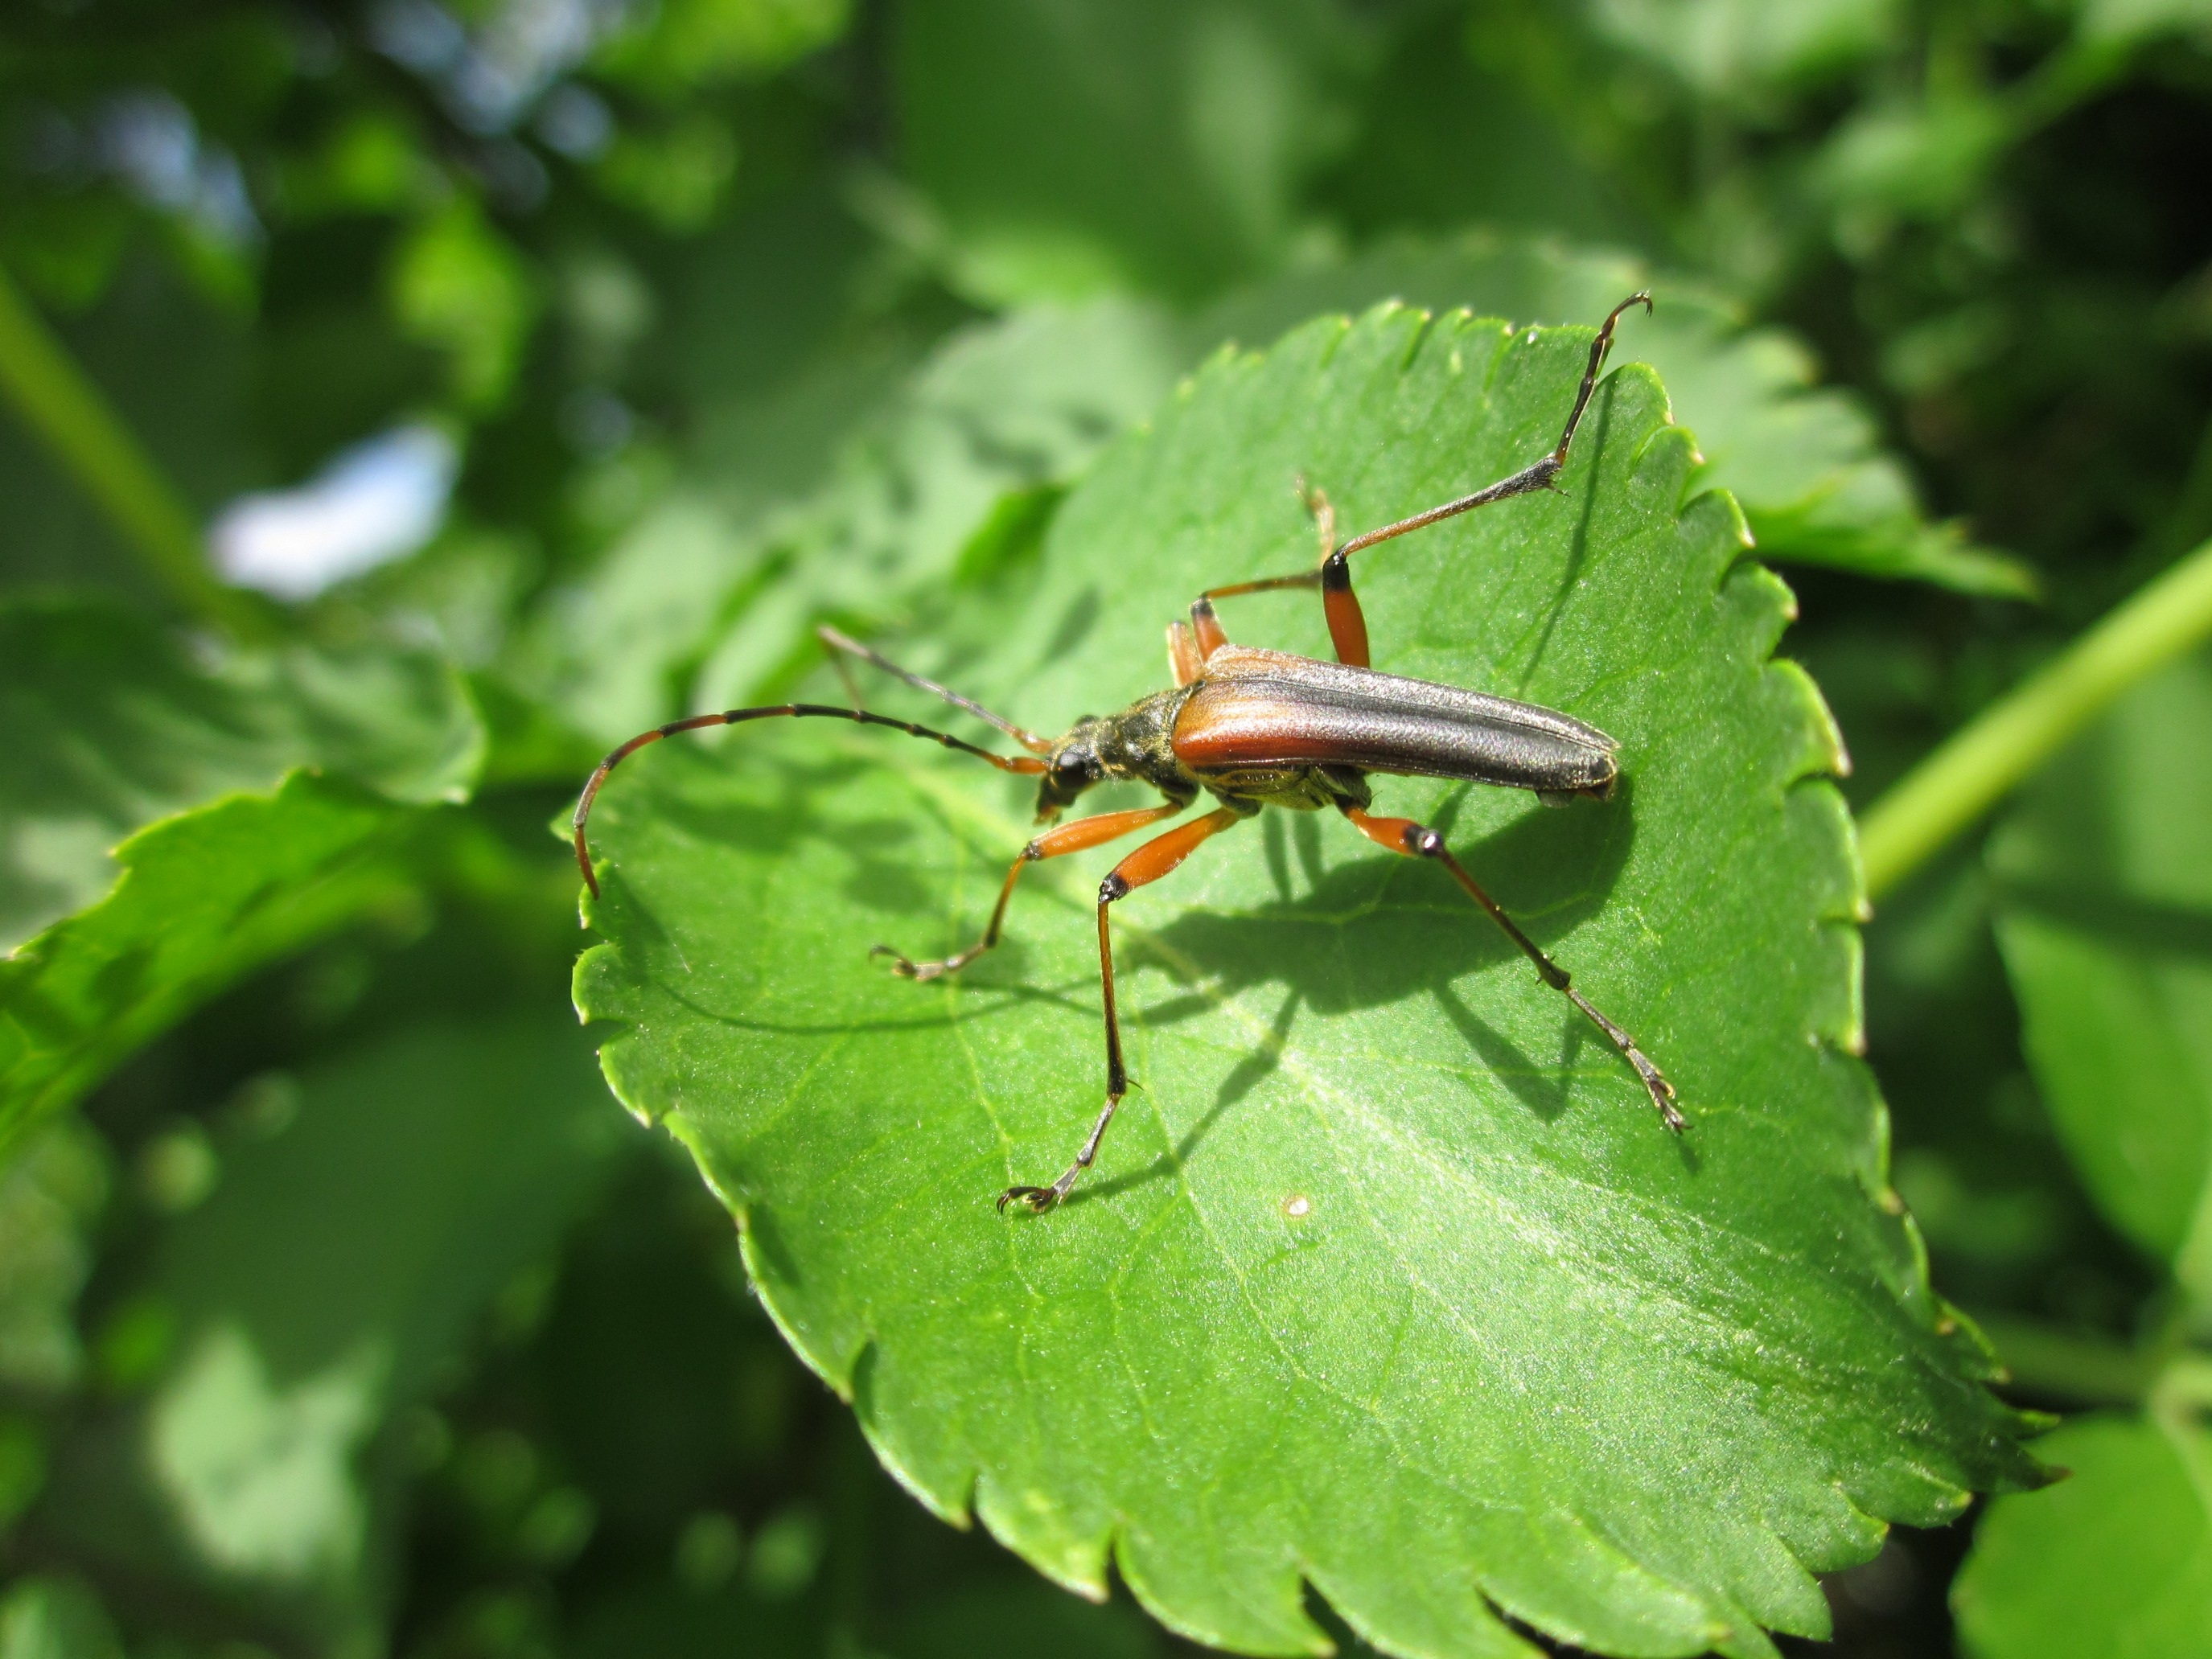
nature, plant, leaf, flower, animal, green, insect, macro, bug, flora, fauna, invertebrate, close up, beetle, macro photography, arthropod, elderberry, leaf beetle, sambucus nigra